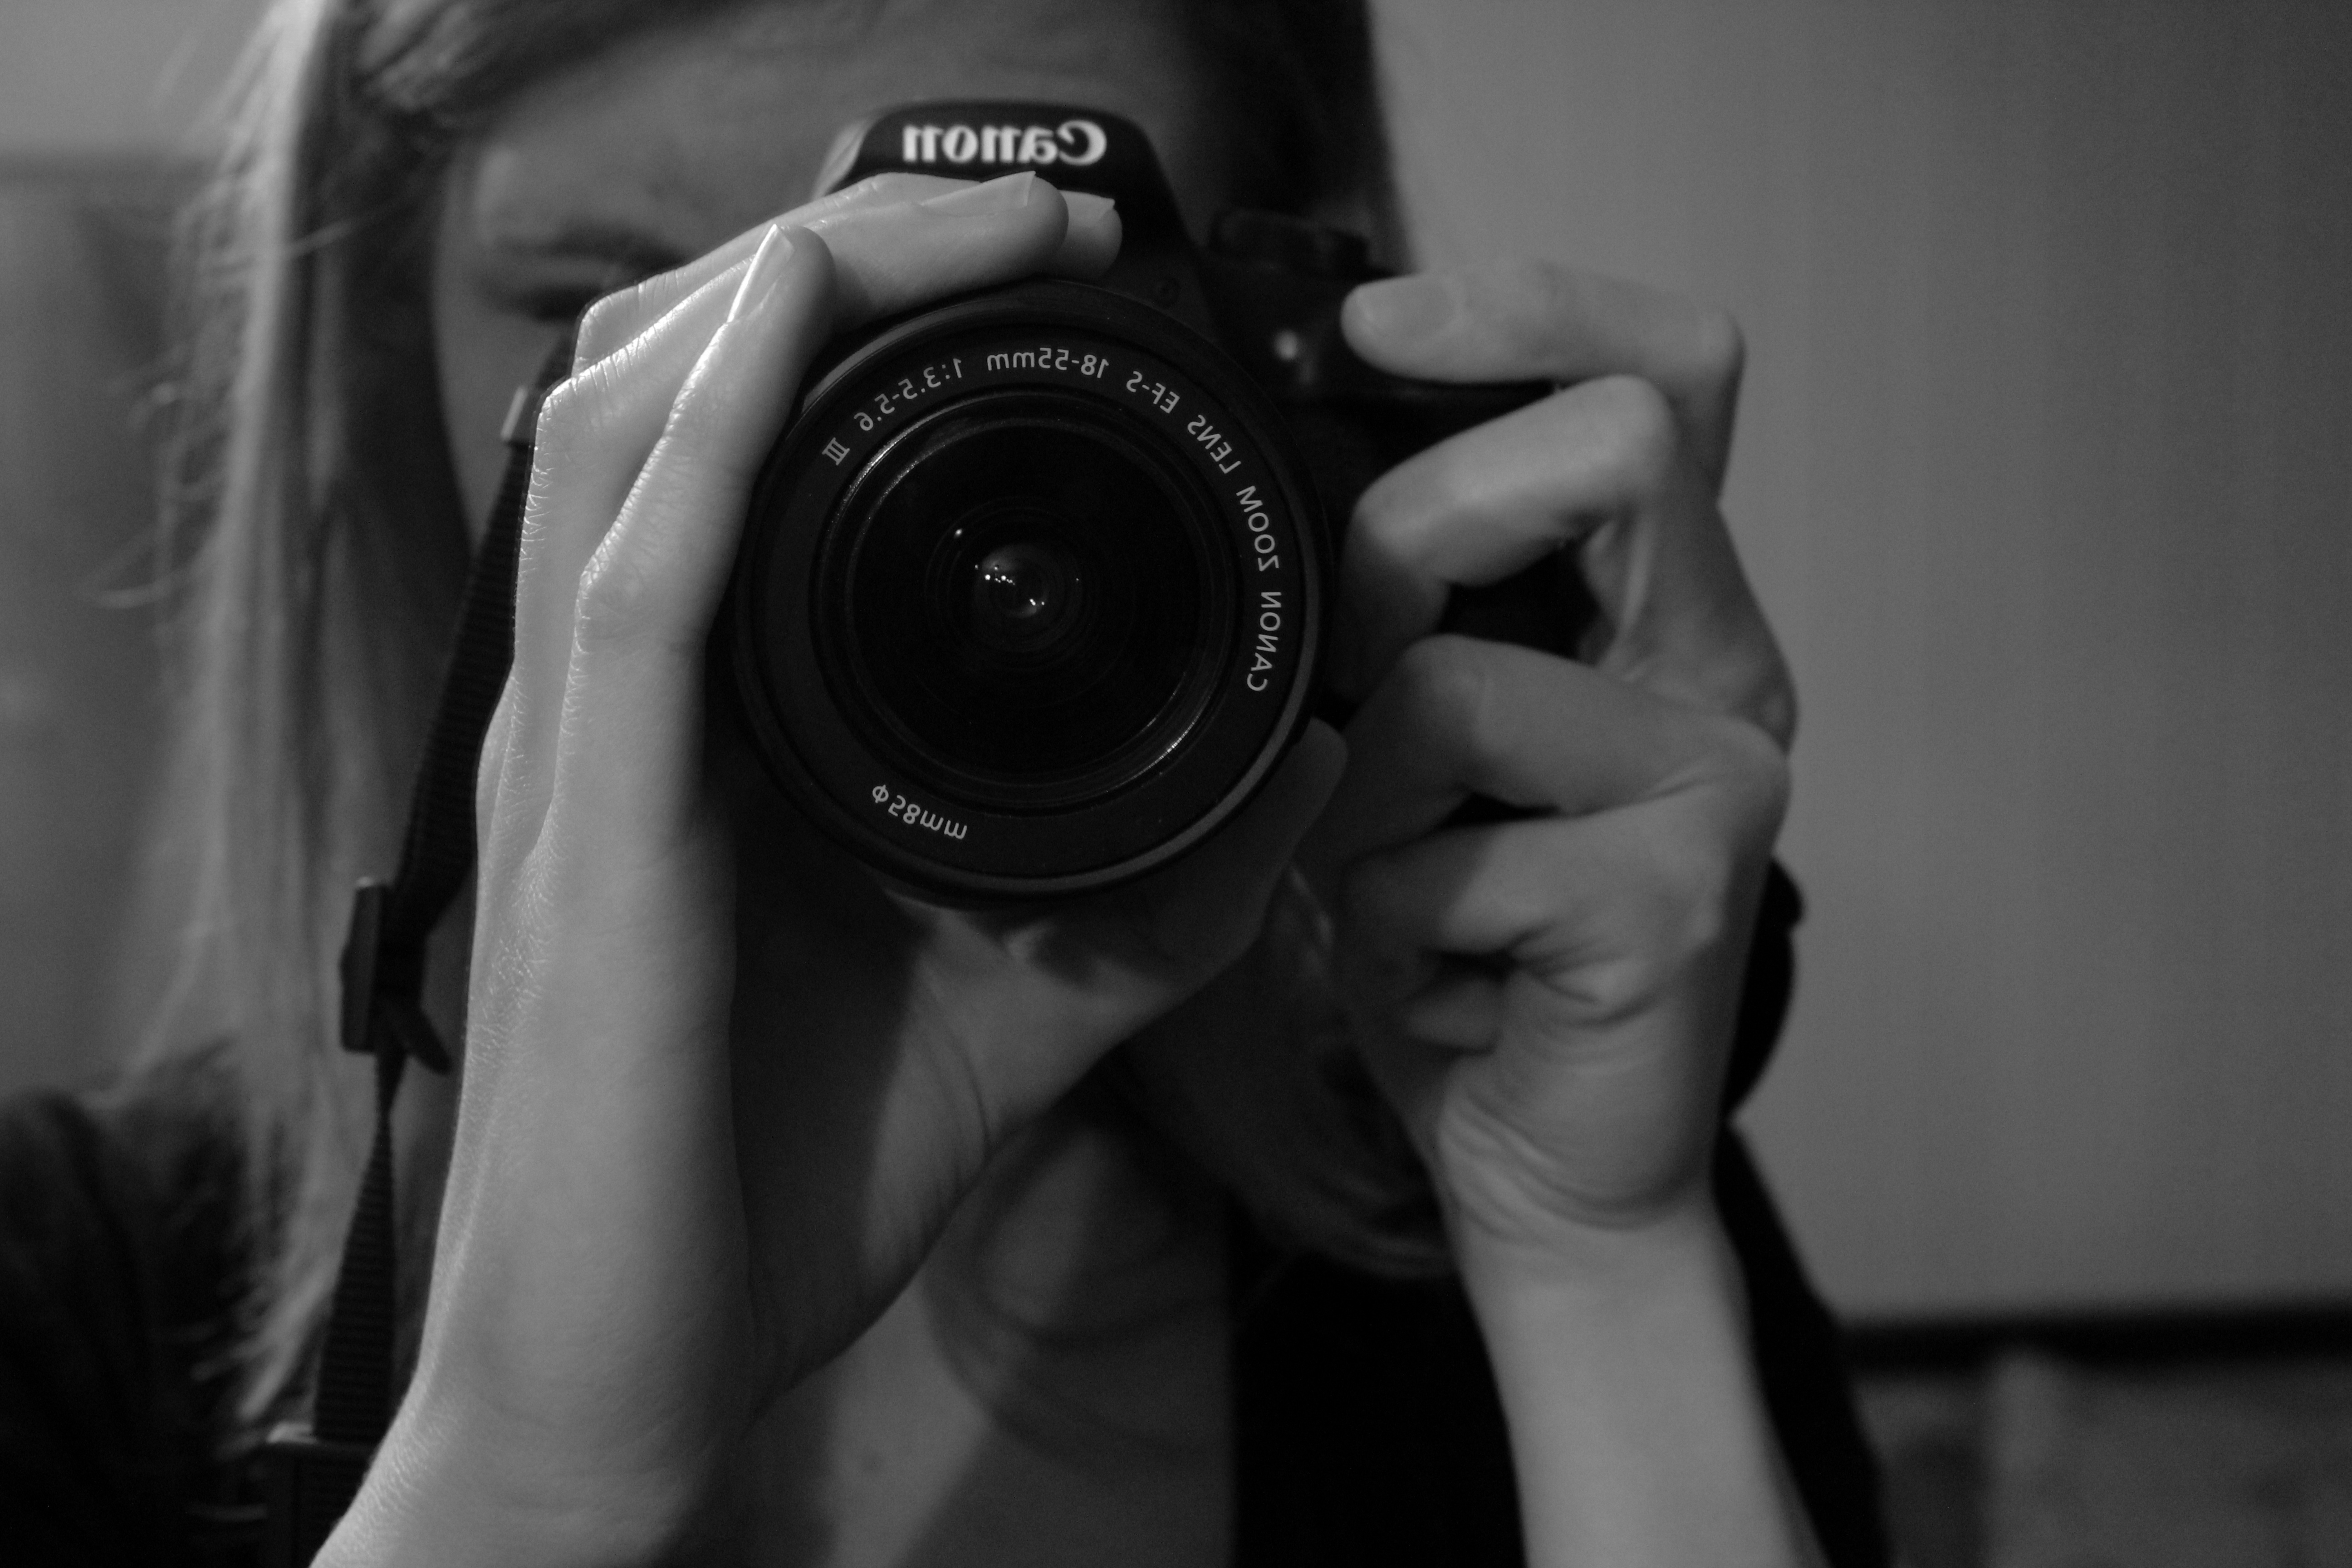
hand, person, black and white, woman, white, camera, photography, female, portrait, lens, canon, black, monochrome, close up, reflex camera, taking picture, digital camera, focus, eye, selfie, digital, photograph, image, emotion, objective, cinematographer, monochrome photography, portrait photography, digital slr, film noir, single lens reflex camera, cameras optics, mirrorless interchangeable lens camera, phorography, modernmtechnology